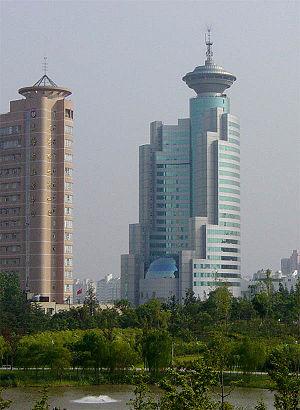
Les pays développés à économie de marché sont des pays où la majorité de la population accède à tous ses besoins vitaux, c'est-à-dire l'accès à un logement décent, à l'eau potable, à la santé, à l'éducation et à la nourriture.